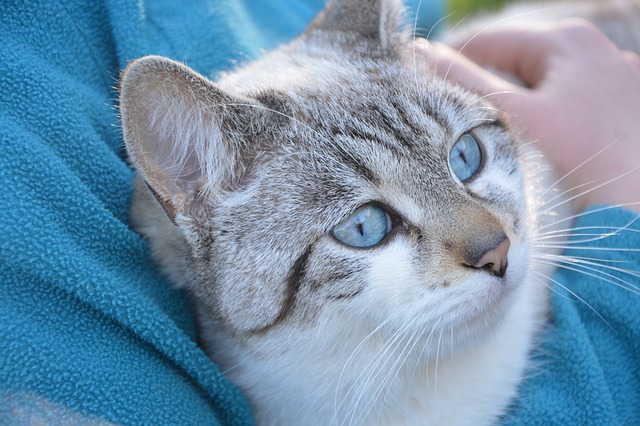
Label: gatto